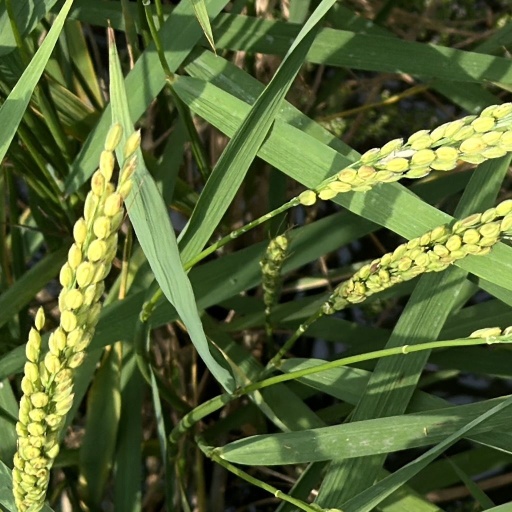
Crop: rice